Arthur Sixsmith

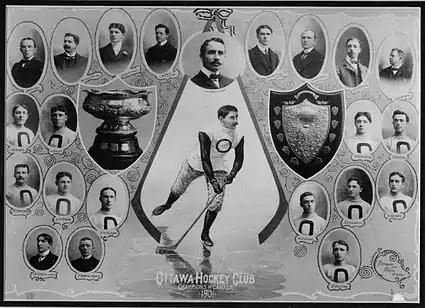
Arthur Sixsmith, second from right in the second row from the bottom, with the Ottawa Hockey Club in 1901.

In 1901, Art visited Pittsburgh on his way back to Ottawa from his wedding in Campbellton, New Brunswick. In Pittsburgh, he met Arthur McSwigan and the two men founded the WPHL. By 1902, Art convinced his brother, Garnet, and several other Canadian players to play in the new league.